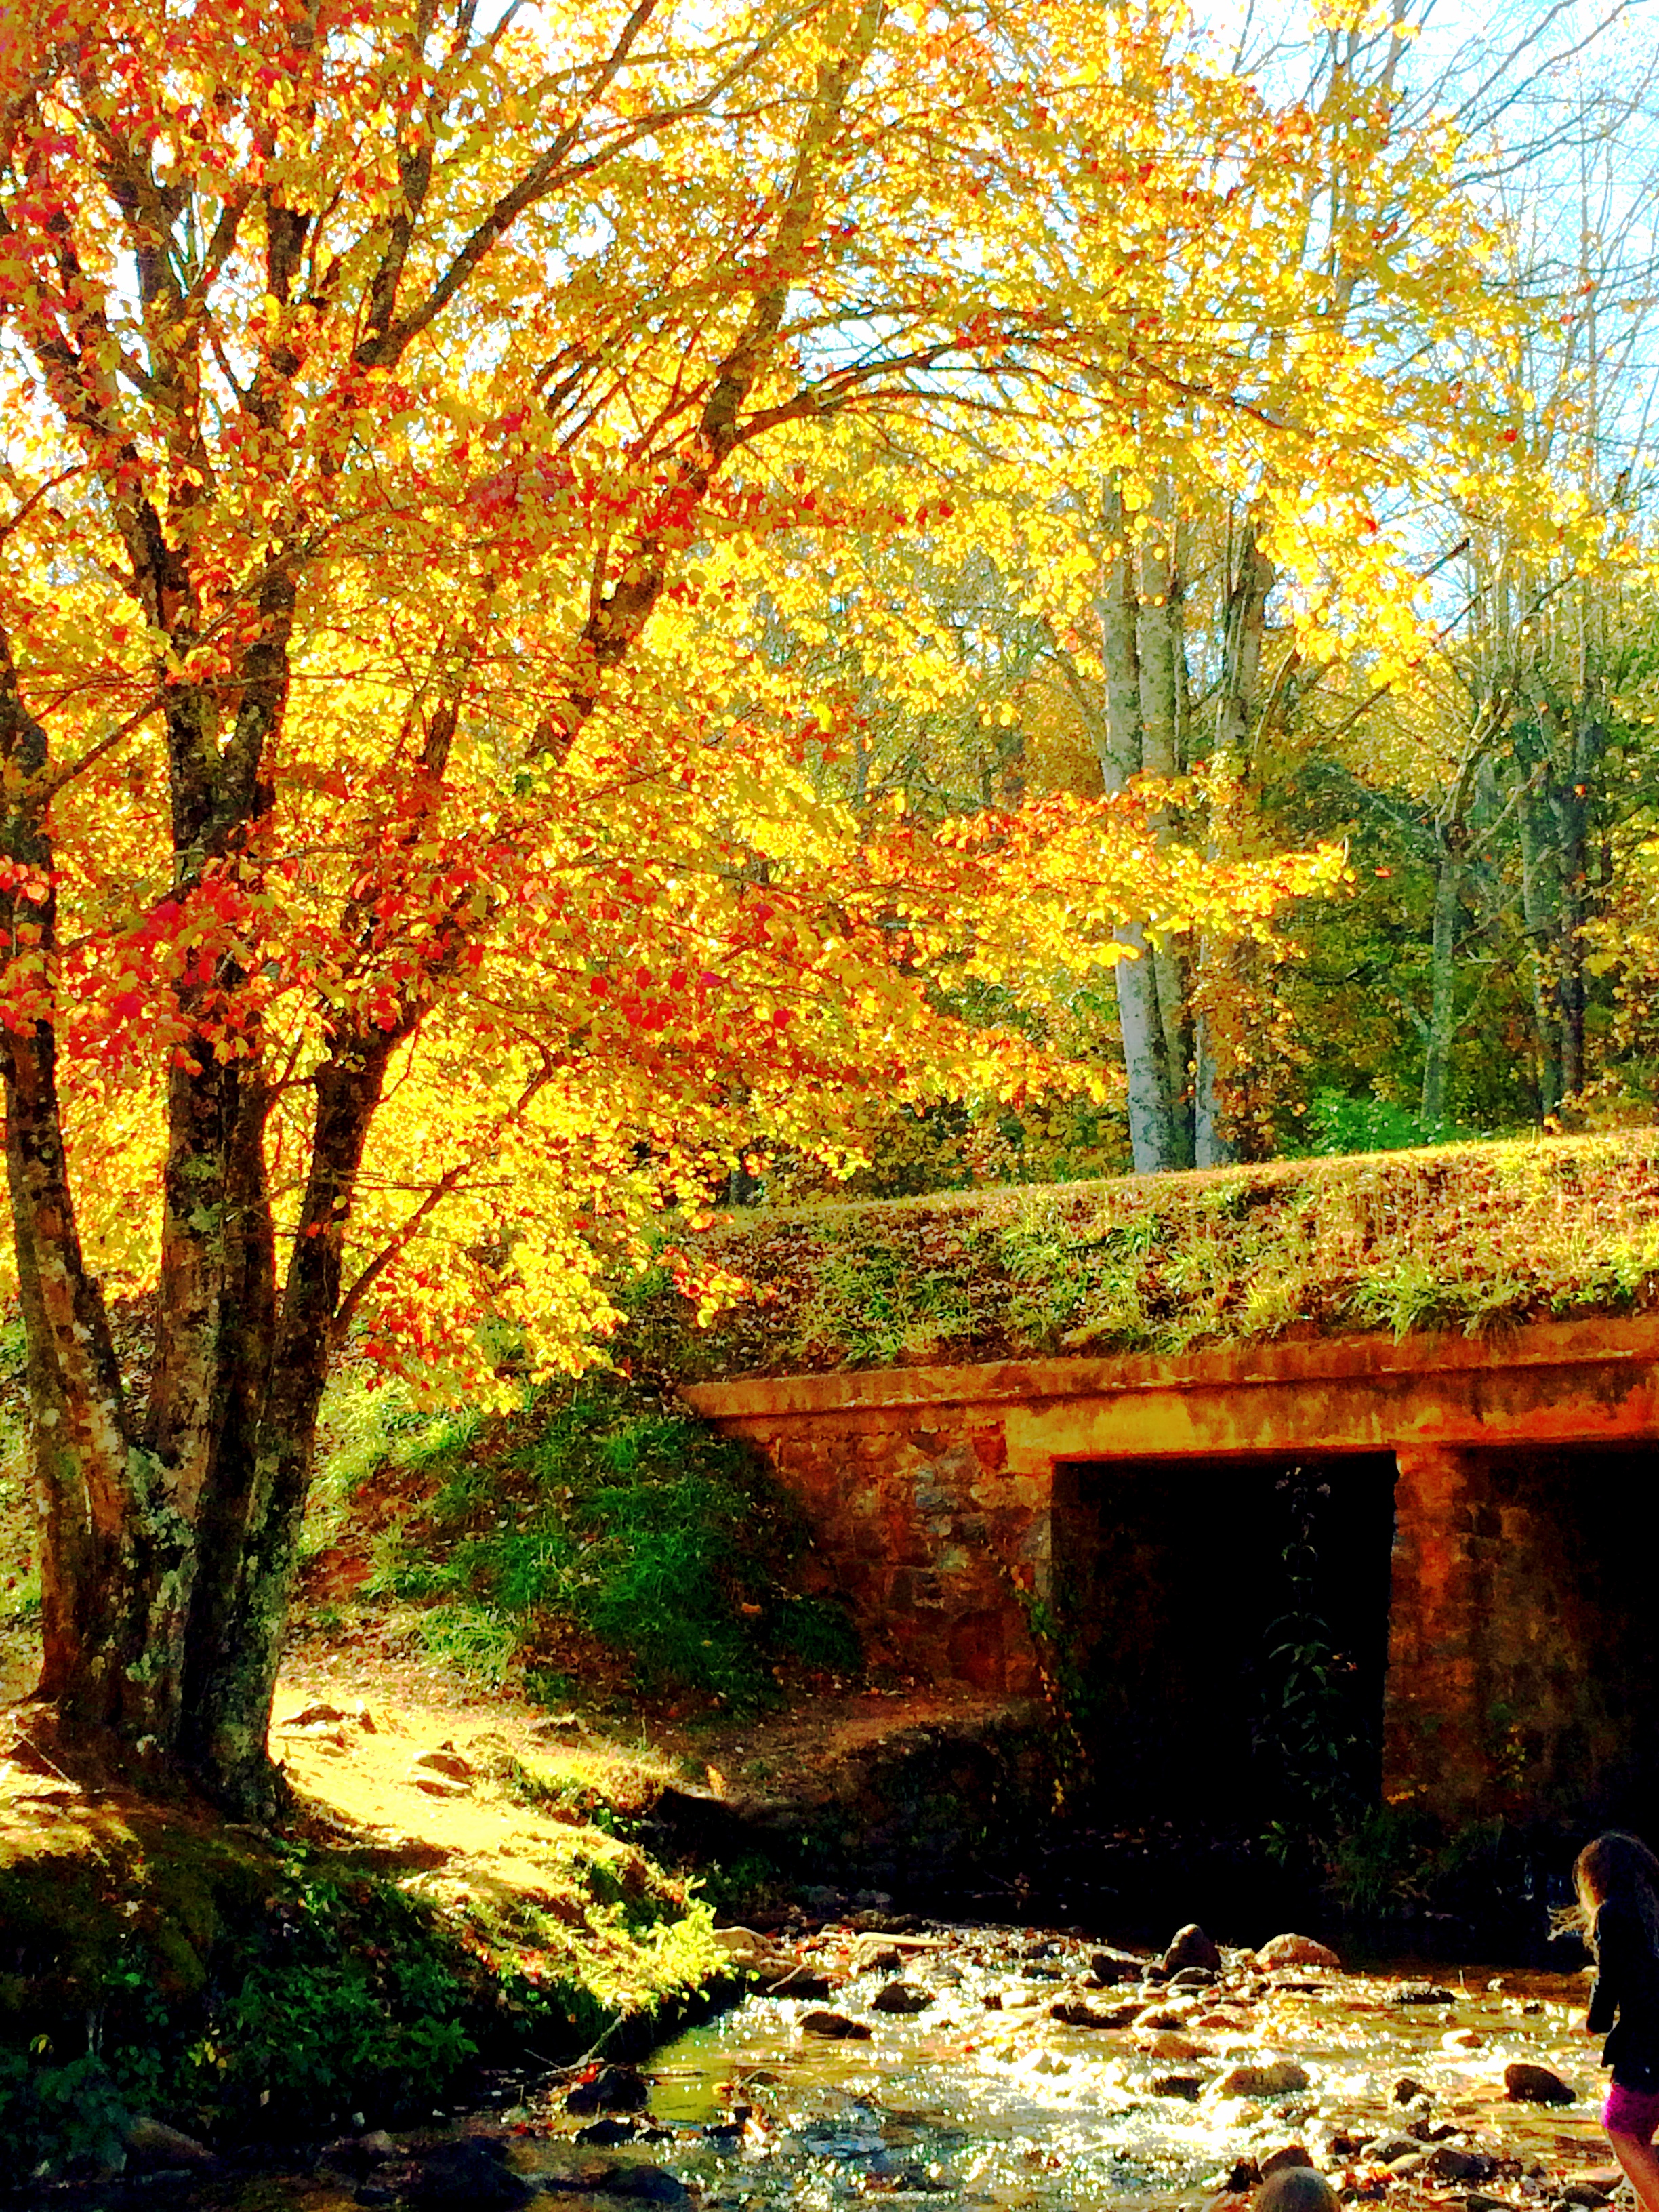
natural, tree, nature, leaf, natural landscape, autumn, deciduous, woody plant, natural environment, plant, biome, woodland, forest, sunlight, Northern hardwood forest, sky, landscape, temperate broadleaf and mixed forest, branch, bank, reflection, river, state park, maple, Tints and shades, grove